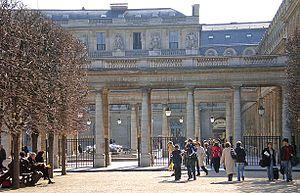
Jardin du Palais Royal
Le Palais-Royal, ensemble monumental au nord du palais du Louvre dans le 1ᵉʳ arrondissement de Paris, est un haut lieu de l’histoire de France et de la vie parisienne.